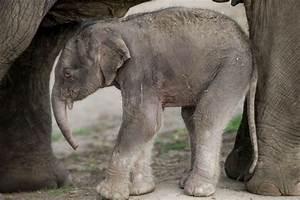
elephant